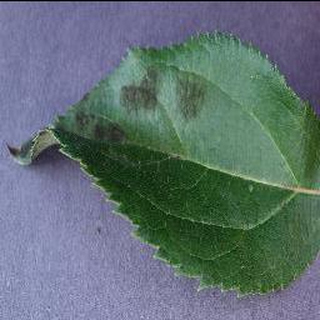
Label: apple_apple_scab